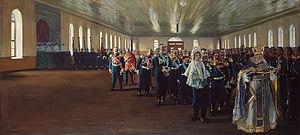
Le Régiment de la Garde Finliandski ou Régiment finlandais de la Garde fut créé le 12 décembre 1806 à Strelna.